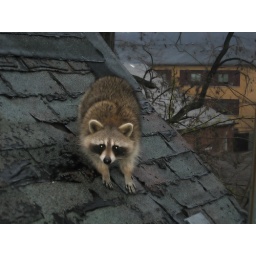
Seen on the neighbour's roof, outside my bathroom window at dawn in late April, 2005.